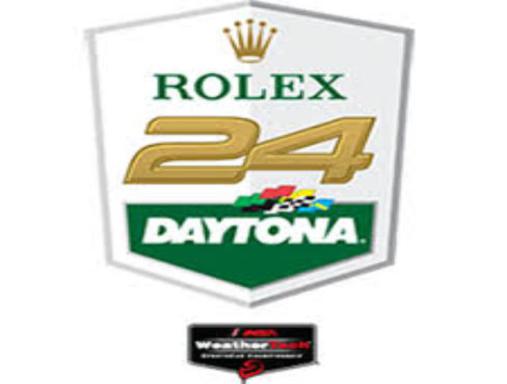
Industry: Clothes